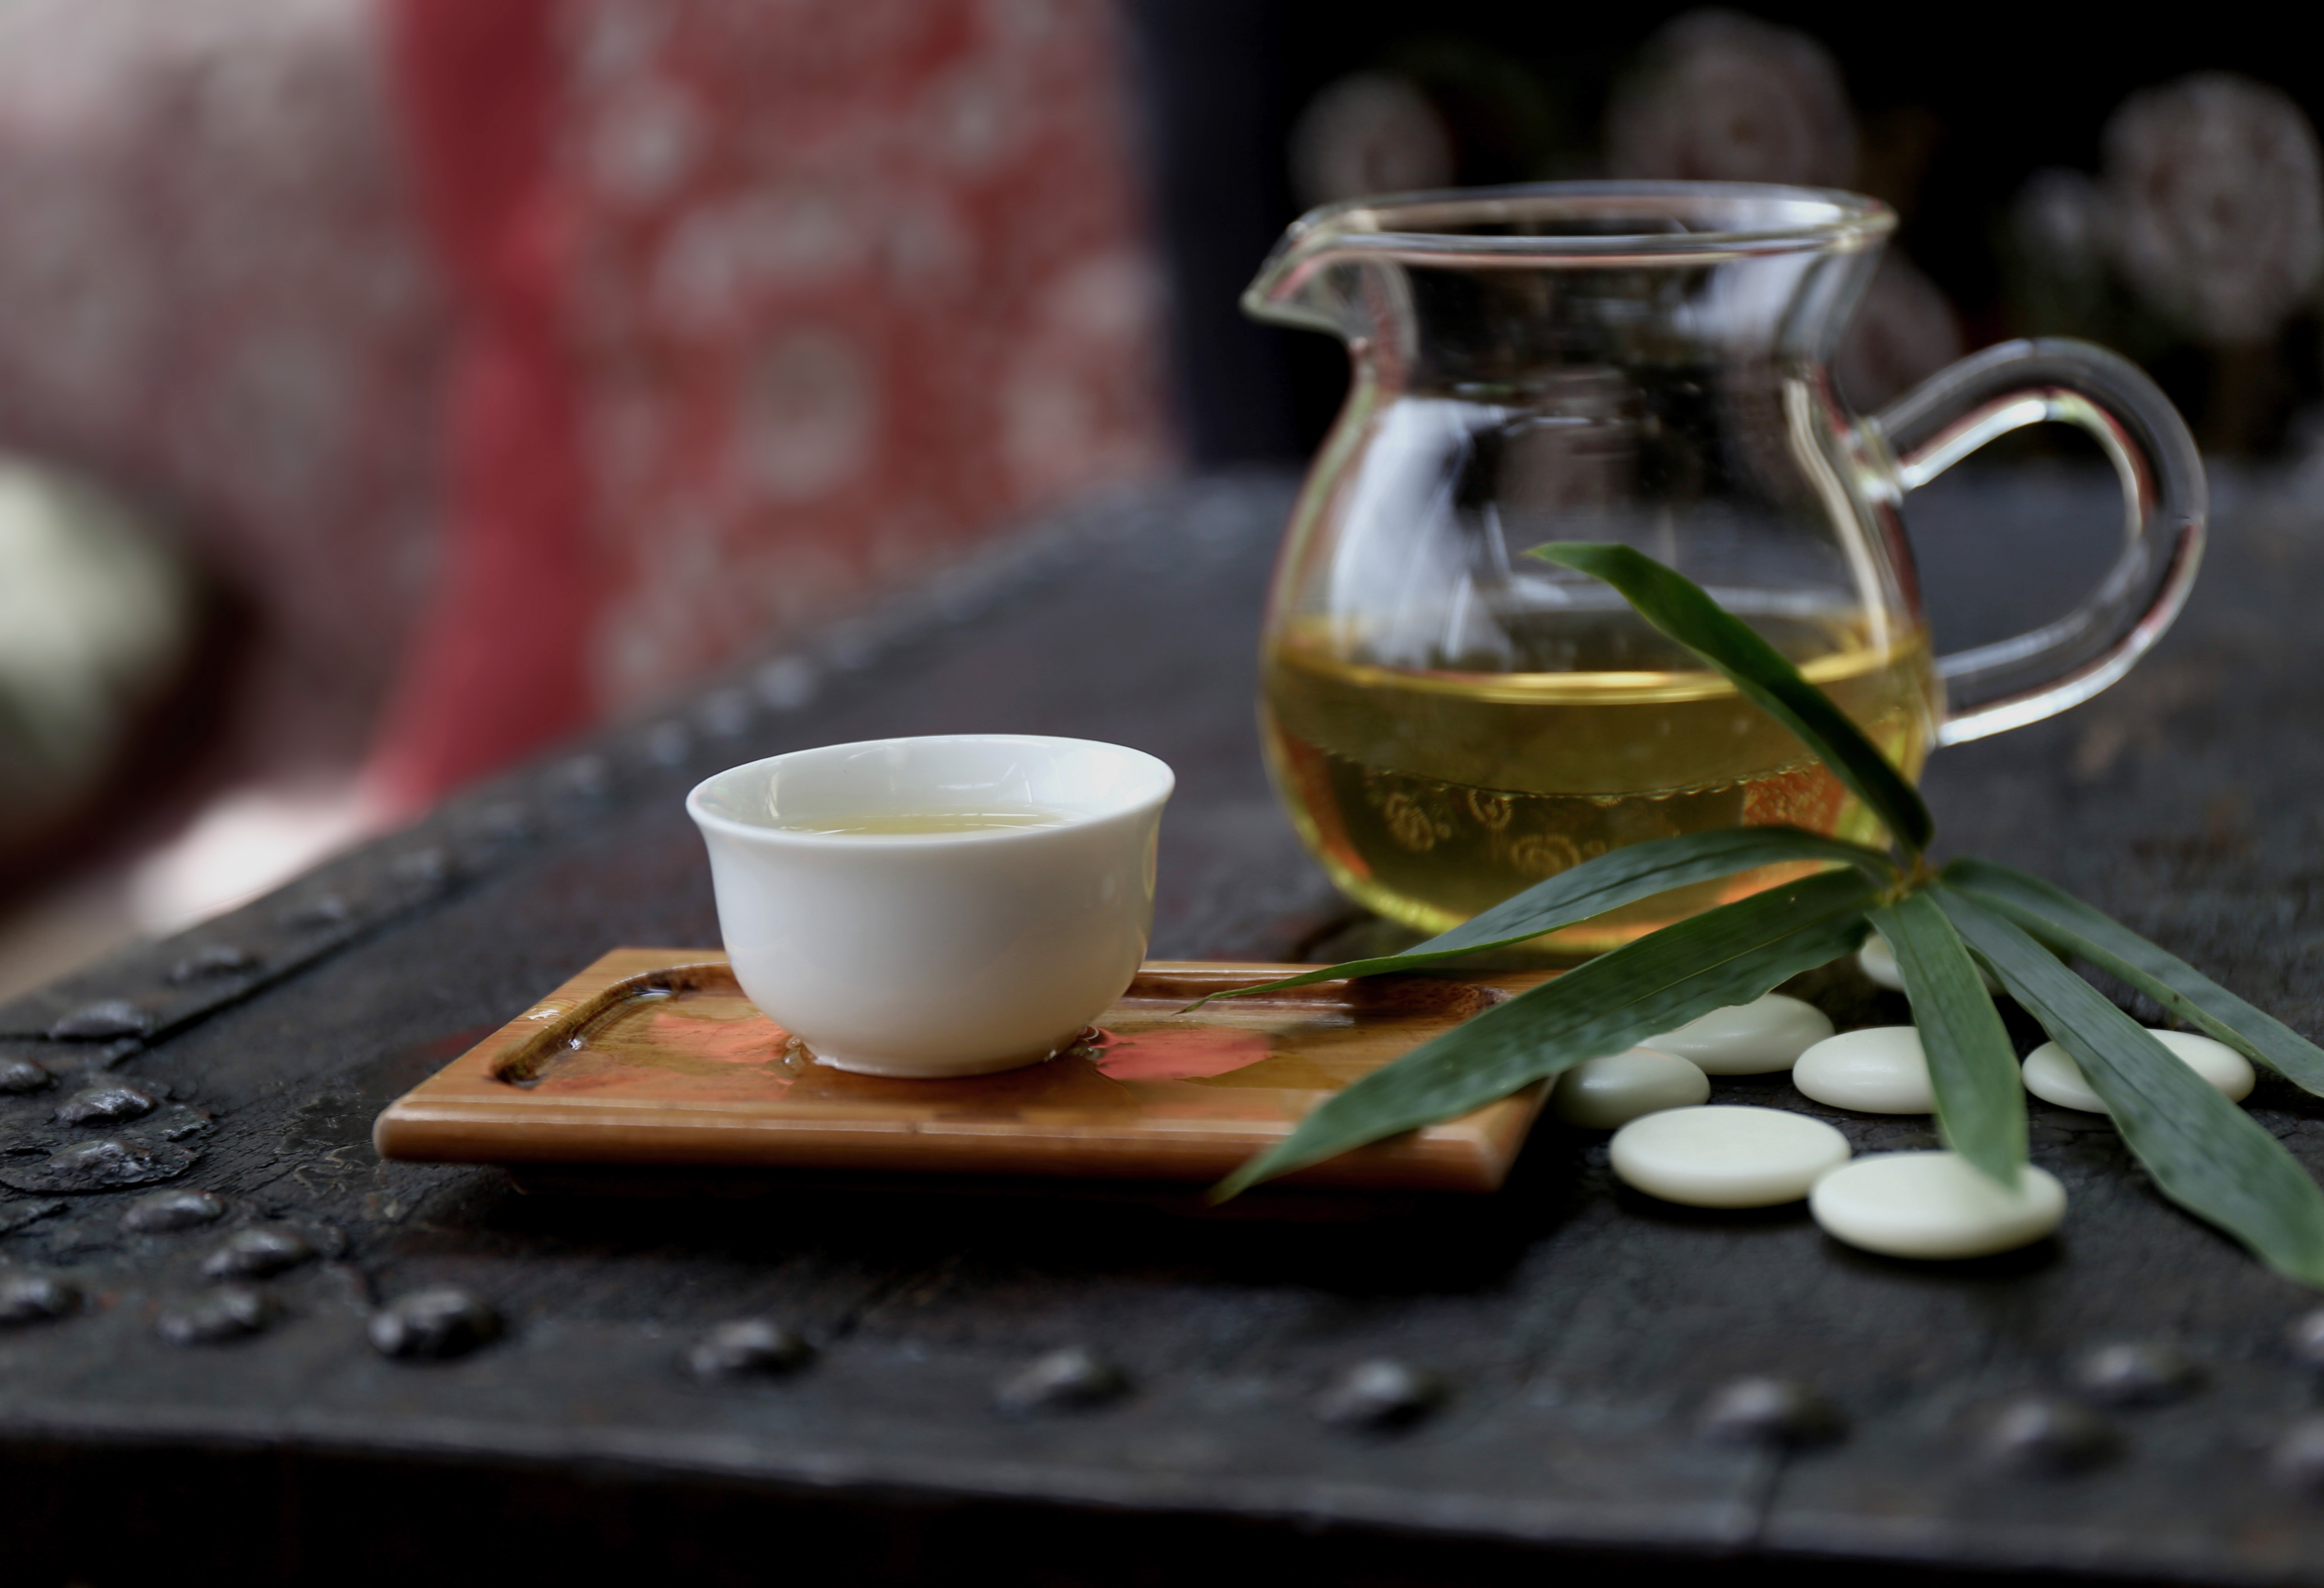
tea, morning, cup, drink, leisure, coffee cup, caffeine, go